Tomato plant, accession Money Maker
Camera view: tilt-top (135 deg); turntable rotation: 270 degrees
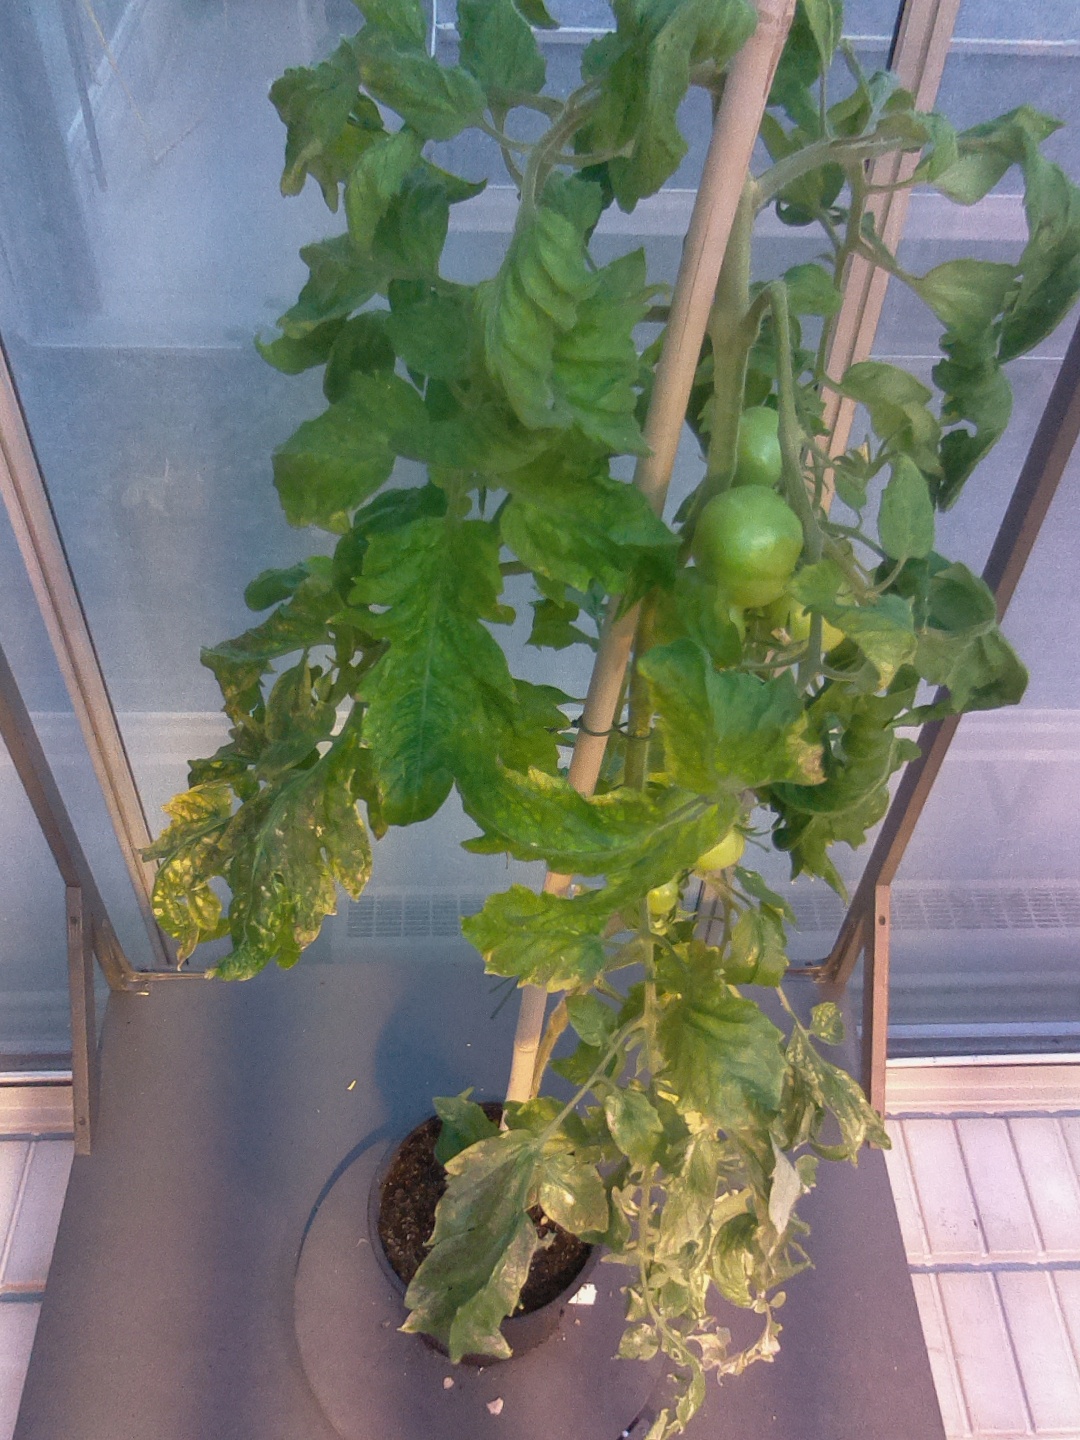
BBCH growth stage 79: 90% -100% of final fruit size